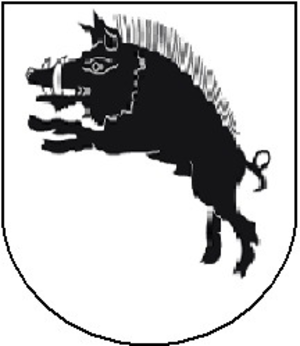
Porrentruy est une commune suisse située dans le canton du Jura dans la région de l'Ajoie. Elle est le chef-lieu du district de Porrentruy. Elle est la troisième commune du canton du Jura par sa population.
Les Ae 6/6 sont des locomotives électriques des chemins de fer fédéraux suisses, entrées en service entre 1952 et 1966 et qui furent retirées entre 2001 et 2013.